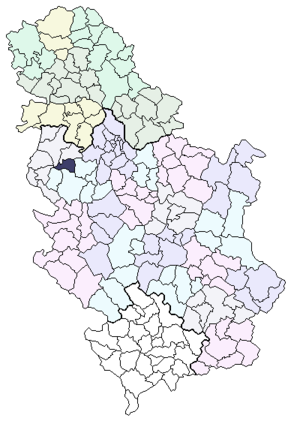
Koceljeva est une localité et une municipalité de Serbie situées dans le district de Mačva. Au recensement de 2011, la localité comptait 4 217 habitants et la municipalité dont elle est le centre 13 155.